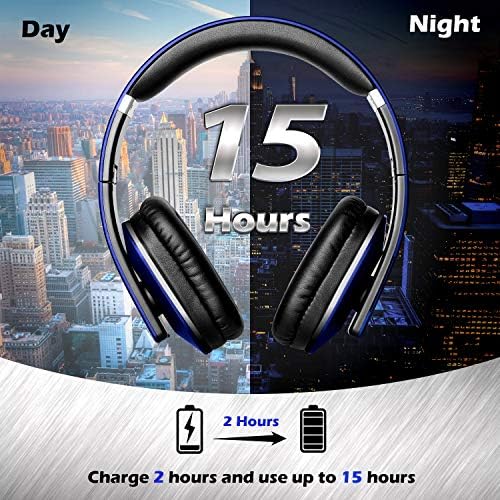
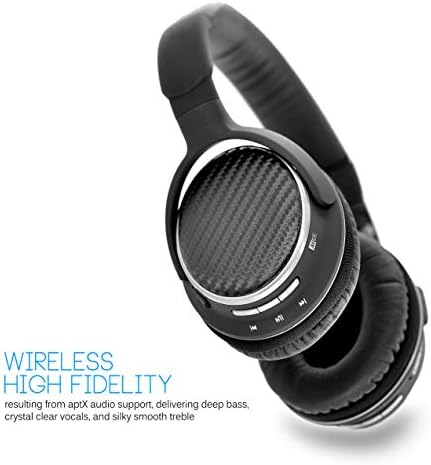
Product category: headphones
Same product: no